Institut del Teatre

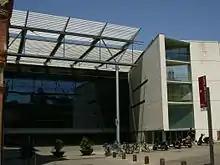

The Theatre Institute of Barcelona is a public institution dedicated to training in the performing arts, classical dance, contemporary and Spanish as well as in theater, film, choreography, etc.